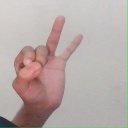
अक्षर: ण